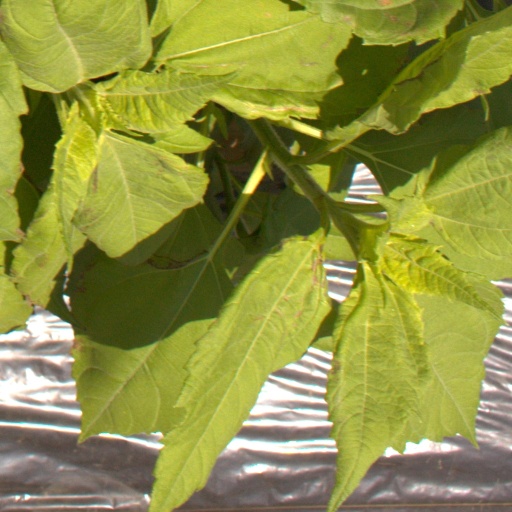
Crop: Jerusalem artichoke